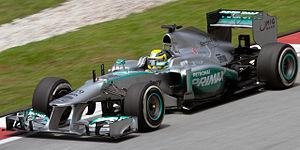
Le Grand Prix automobile de Malaisie 2013, disputé le 24 mars 2013 sur le circuit international de Sepang à Sepang, est la 880ᵉ épreuve du championnat du monde de Formule 1 courue depuis 1950 et la seconde manche du championnat 2013.